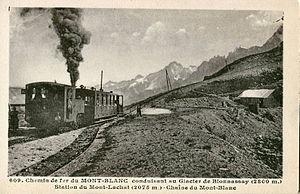
Carte postale ancienne éditée par Morand à Mégève, n°609 Chemin de fer du MONT-BLANC conduisant au Glacier de Bionnassay (2800 m.) - Station du Mont-Lachat (2075 m.) - Chaine du Mont-Blanc
Le tramway du Mont-Blanc ou TMB est une ligne de chemin de fer à crémaillère du massif du Mont-Blanc qui relie la gare SNCF de Saint-Gervais au glacier de Bionnassay en Haute-Savoie. Initialement la ligne devait atteindre le sommet du mont Blanc. Elle est la plus haute ligne de chemin de fer de France.